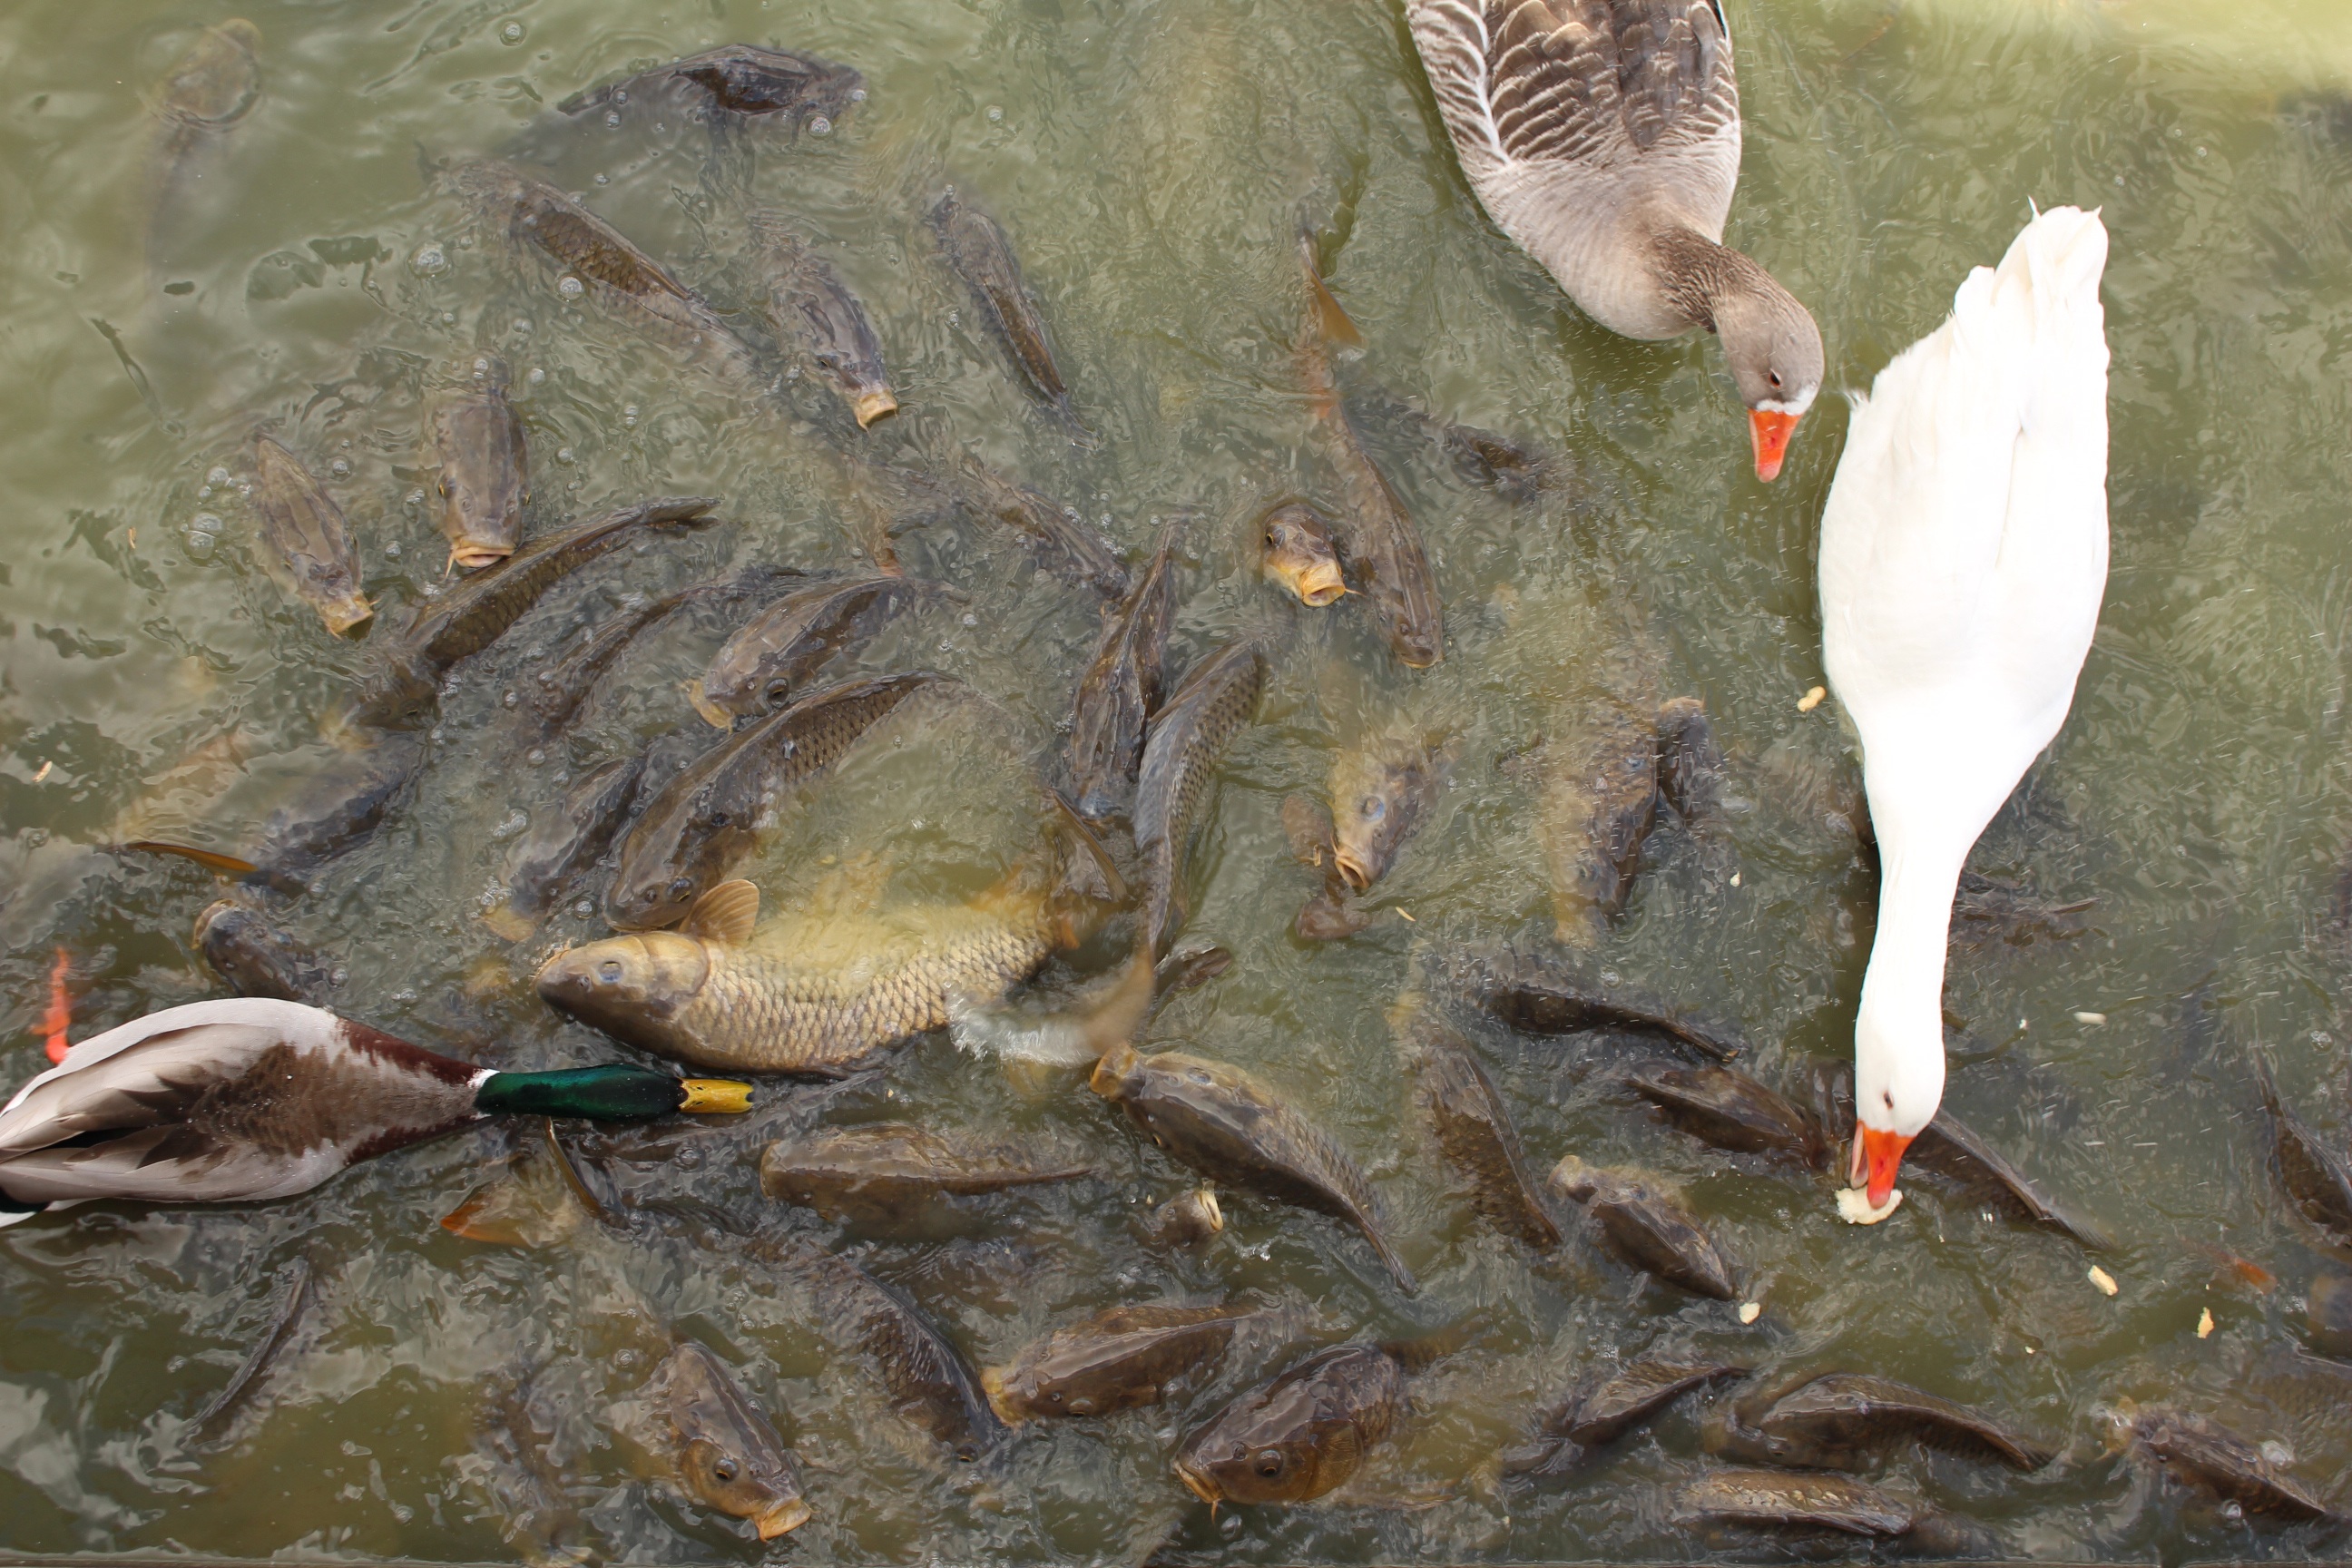
water, bird, lake, wildlife, fish, fauna, birds, duck, waterfowl, water bird, mallard, ducks geese and swans